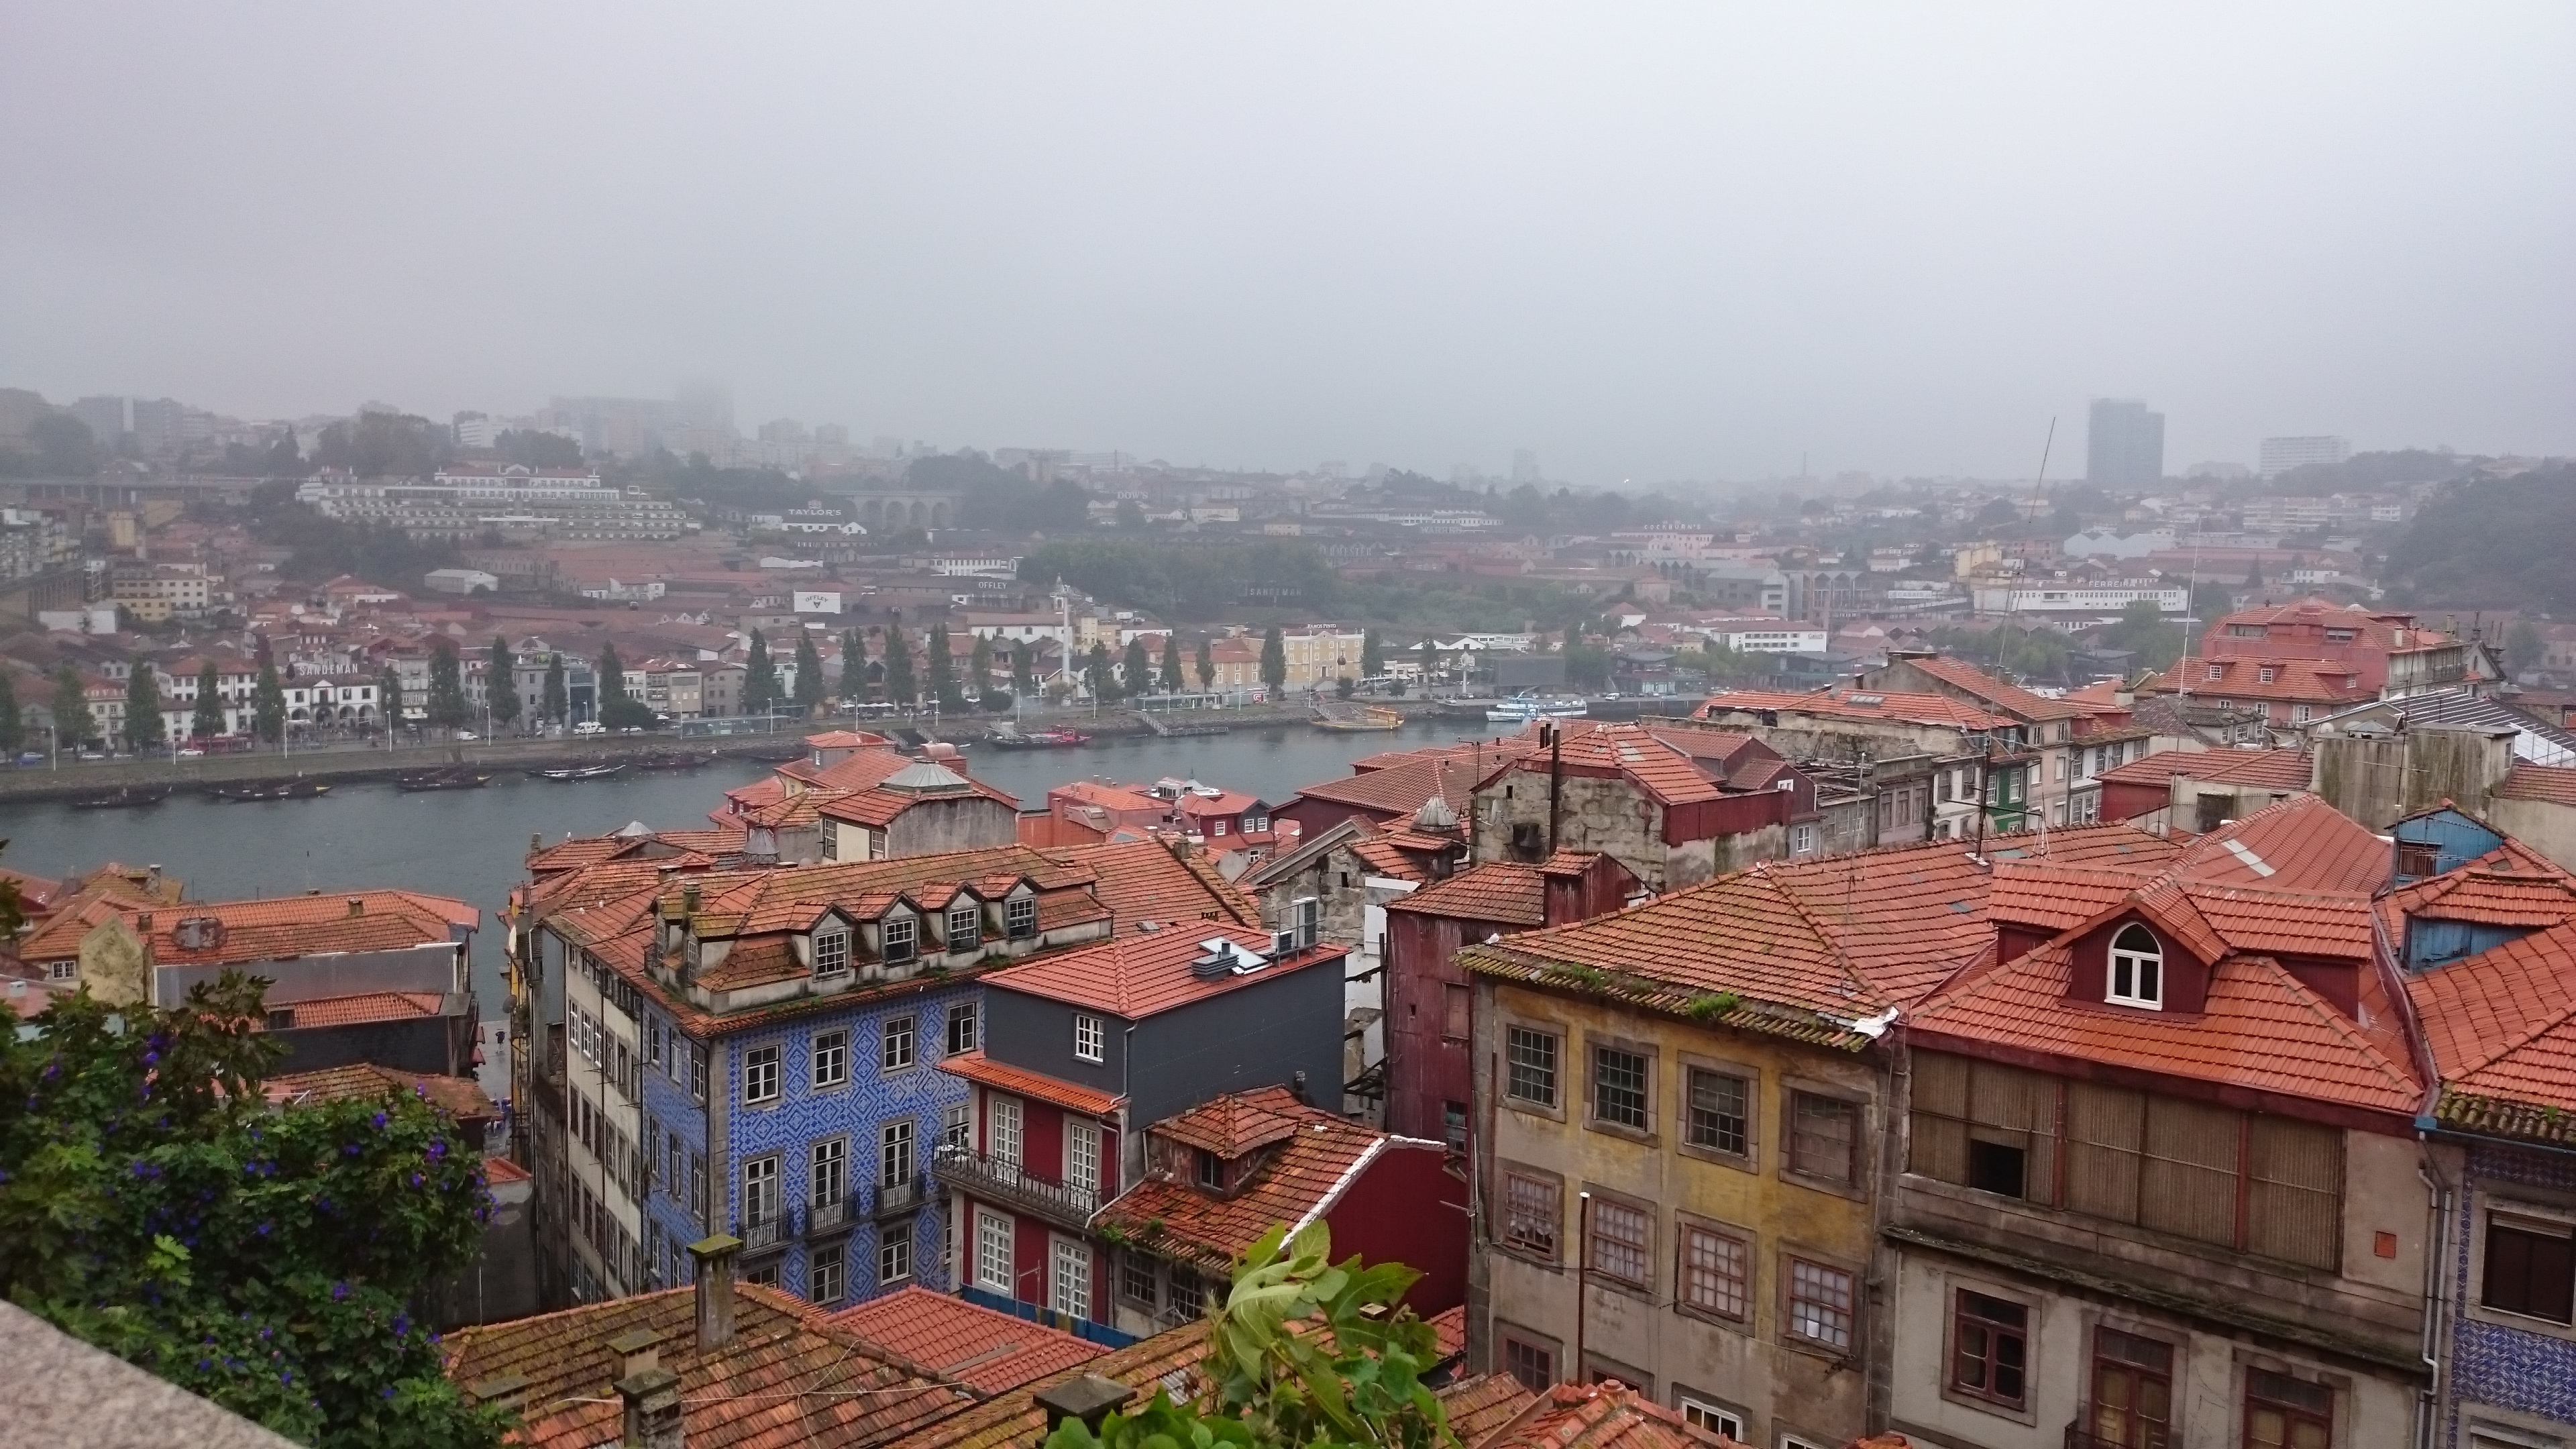
architecture, fog, skyline, town, city, river, cityscape, panorama, downtown, village, suburb, buildings, houses, portugal, roofs, porto, neighbourhood, urban area, residential area, human settlement